Bona Espero

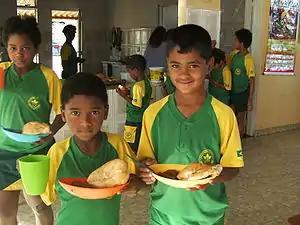
Bona Espero in 2003

Bona Espero uses Esperanto as the second language taught. Brazilian Portuguese is the chief language of instruction in the classroom.